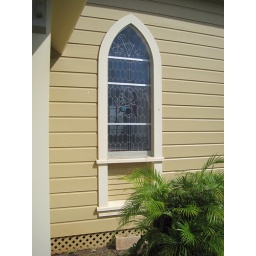
Stained glass window above wooden louvers, Lihue Lutheran Church, Kauai, January 2011